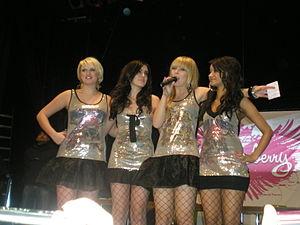
Queensberry est un groupe musical féminin allemand créé 2008. Le groupe a été formé lors de la septième saison allemande de Popstars ; il est composé de Leonore Bartsch, Gabriella De Almeida Rinne, Antonella Trapani, et Victoria Ulbrich.